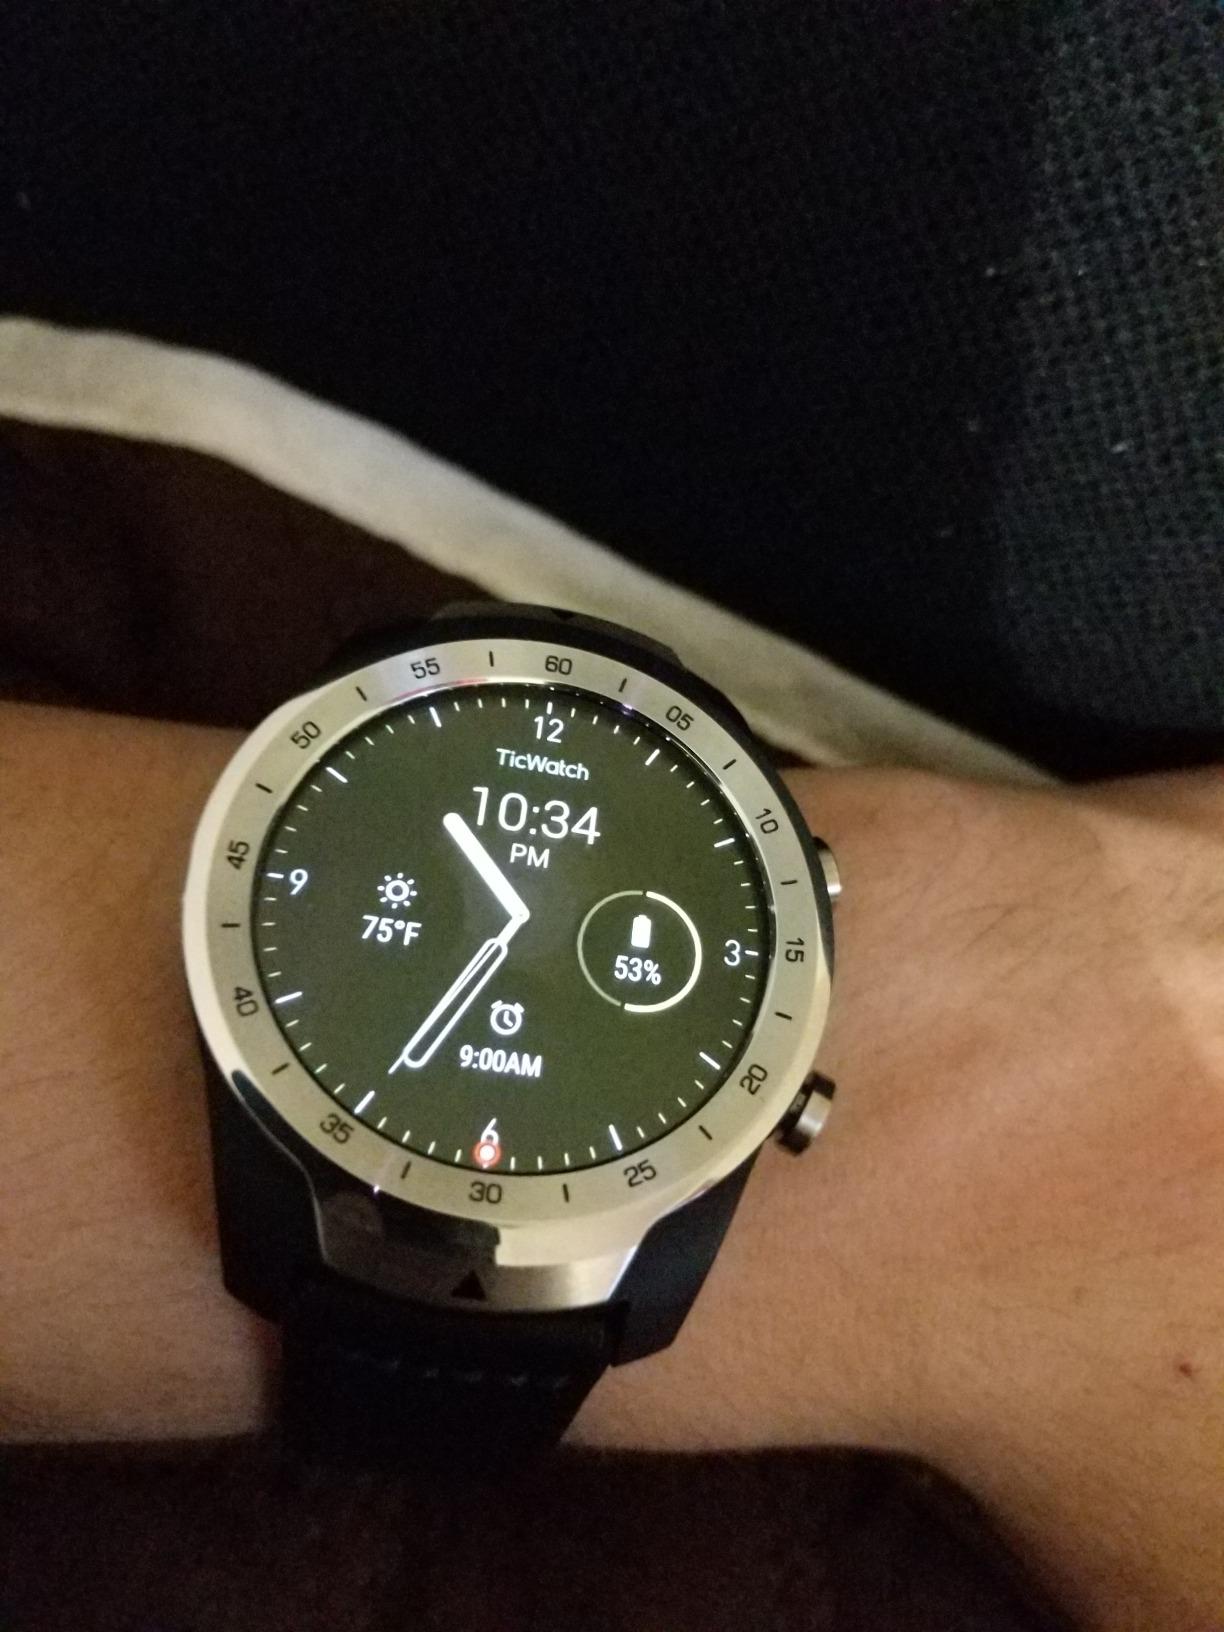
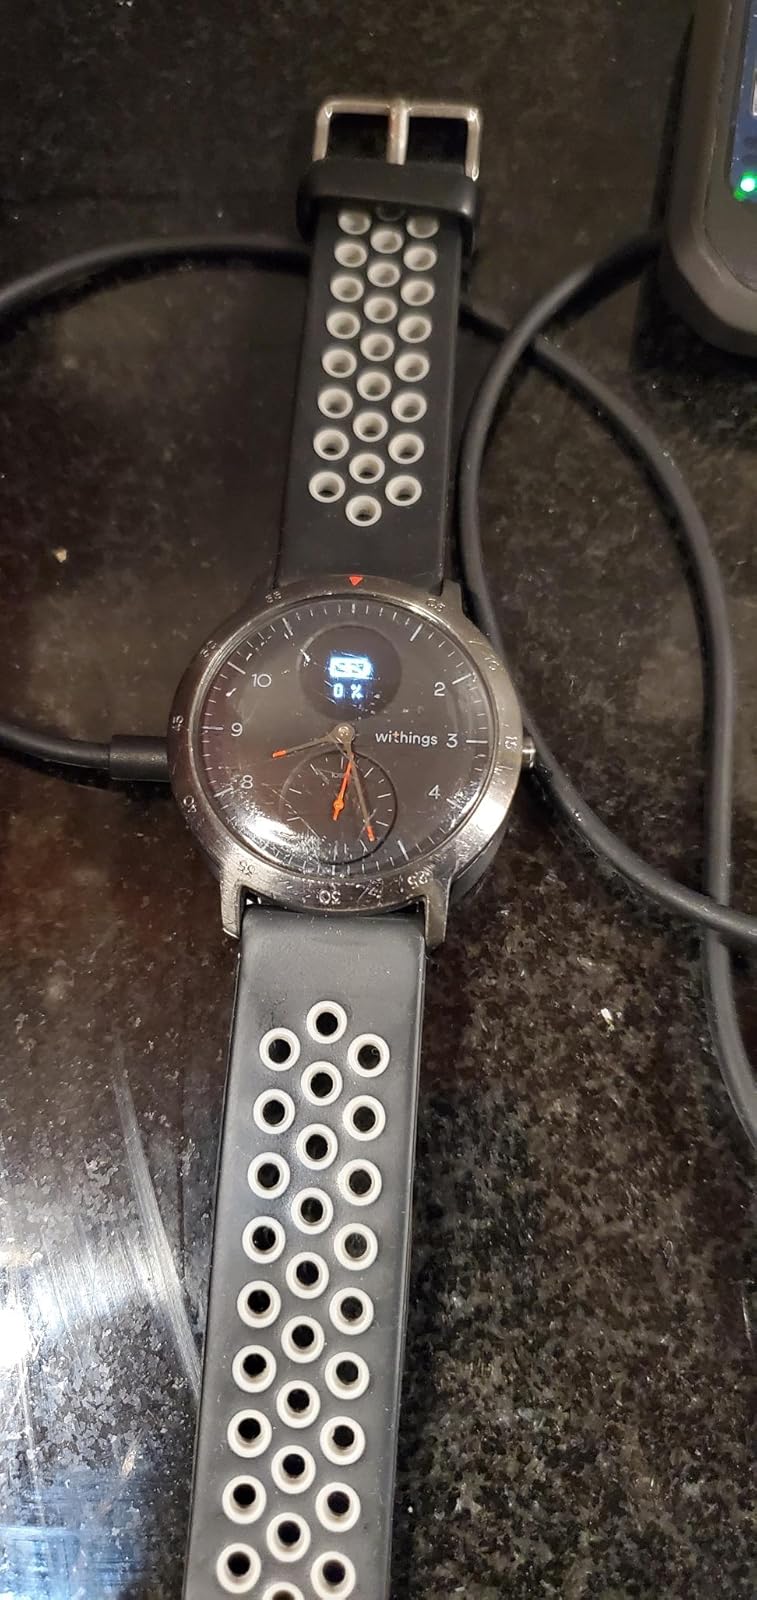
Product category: smartwatch
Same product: no